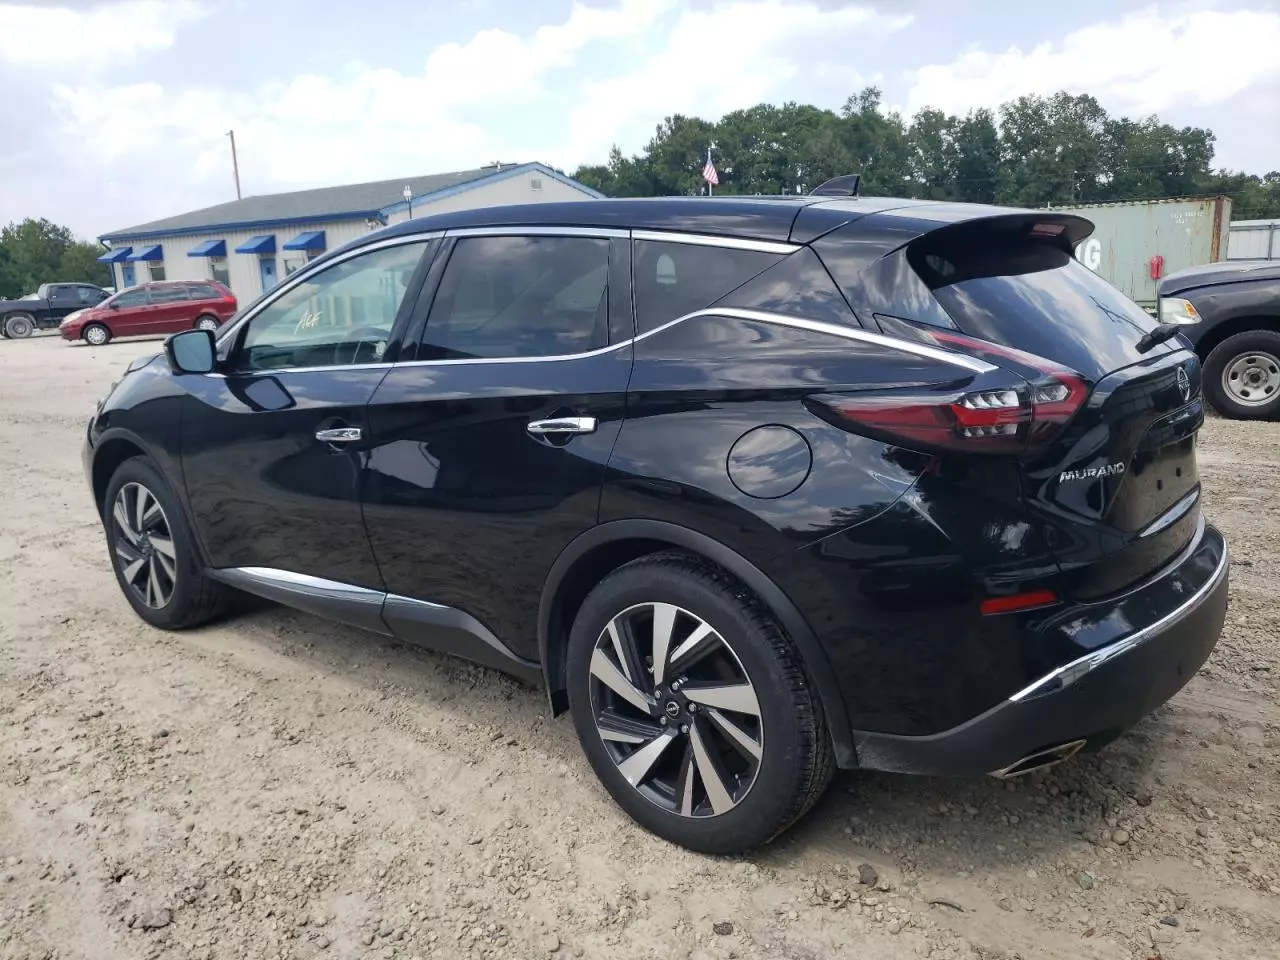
Aucun dommage détecté.
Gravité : aucun